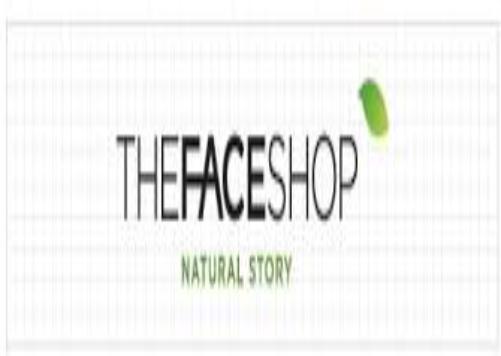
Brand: faceshop
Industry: Necessities